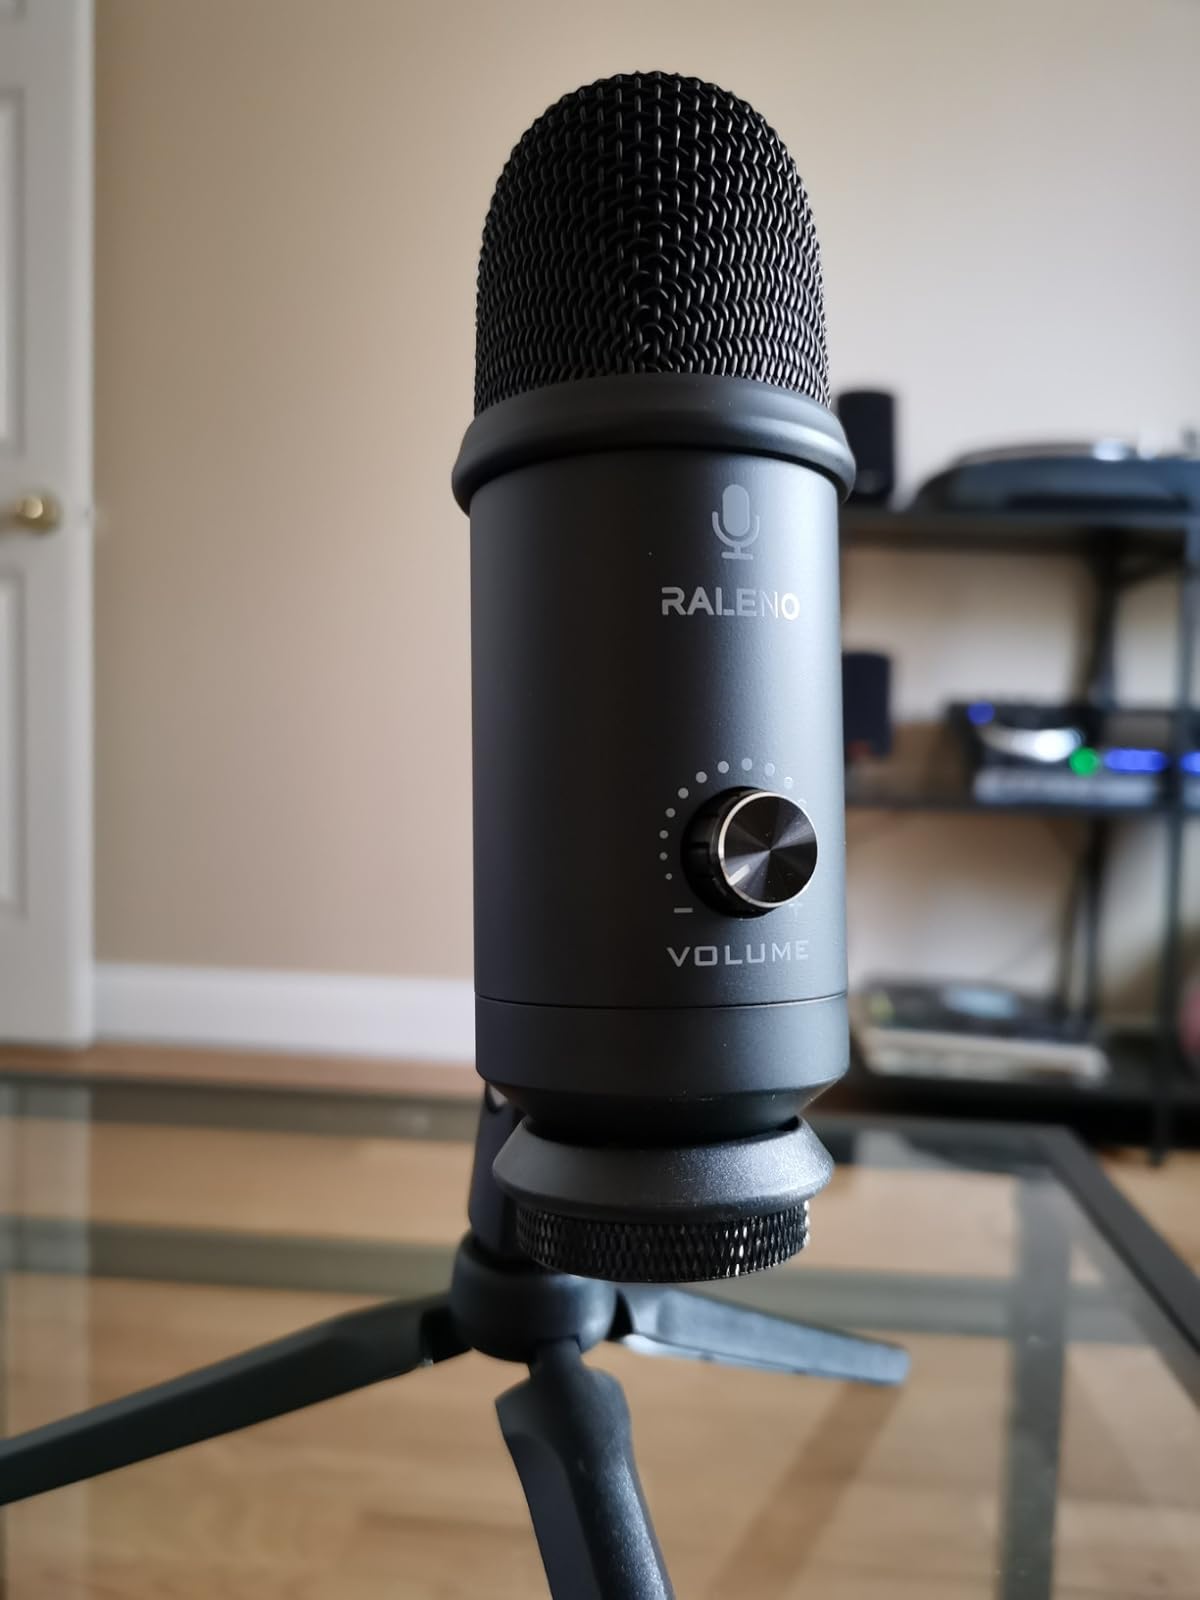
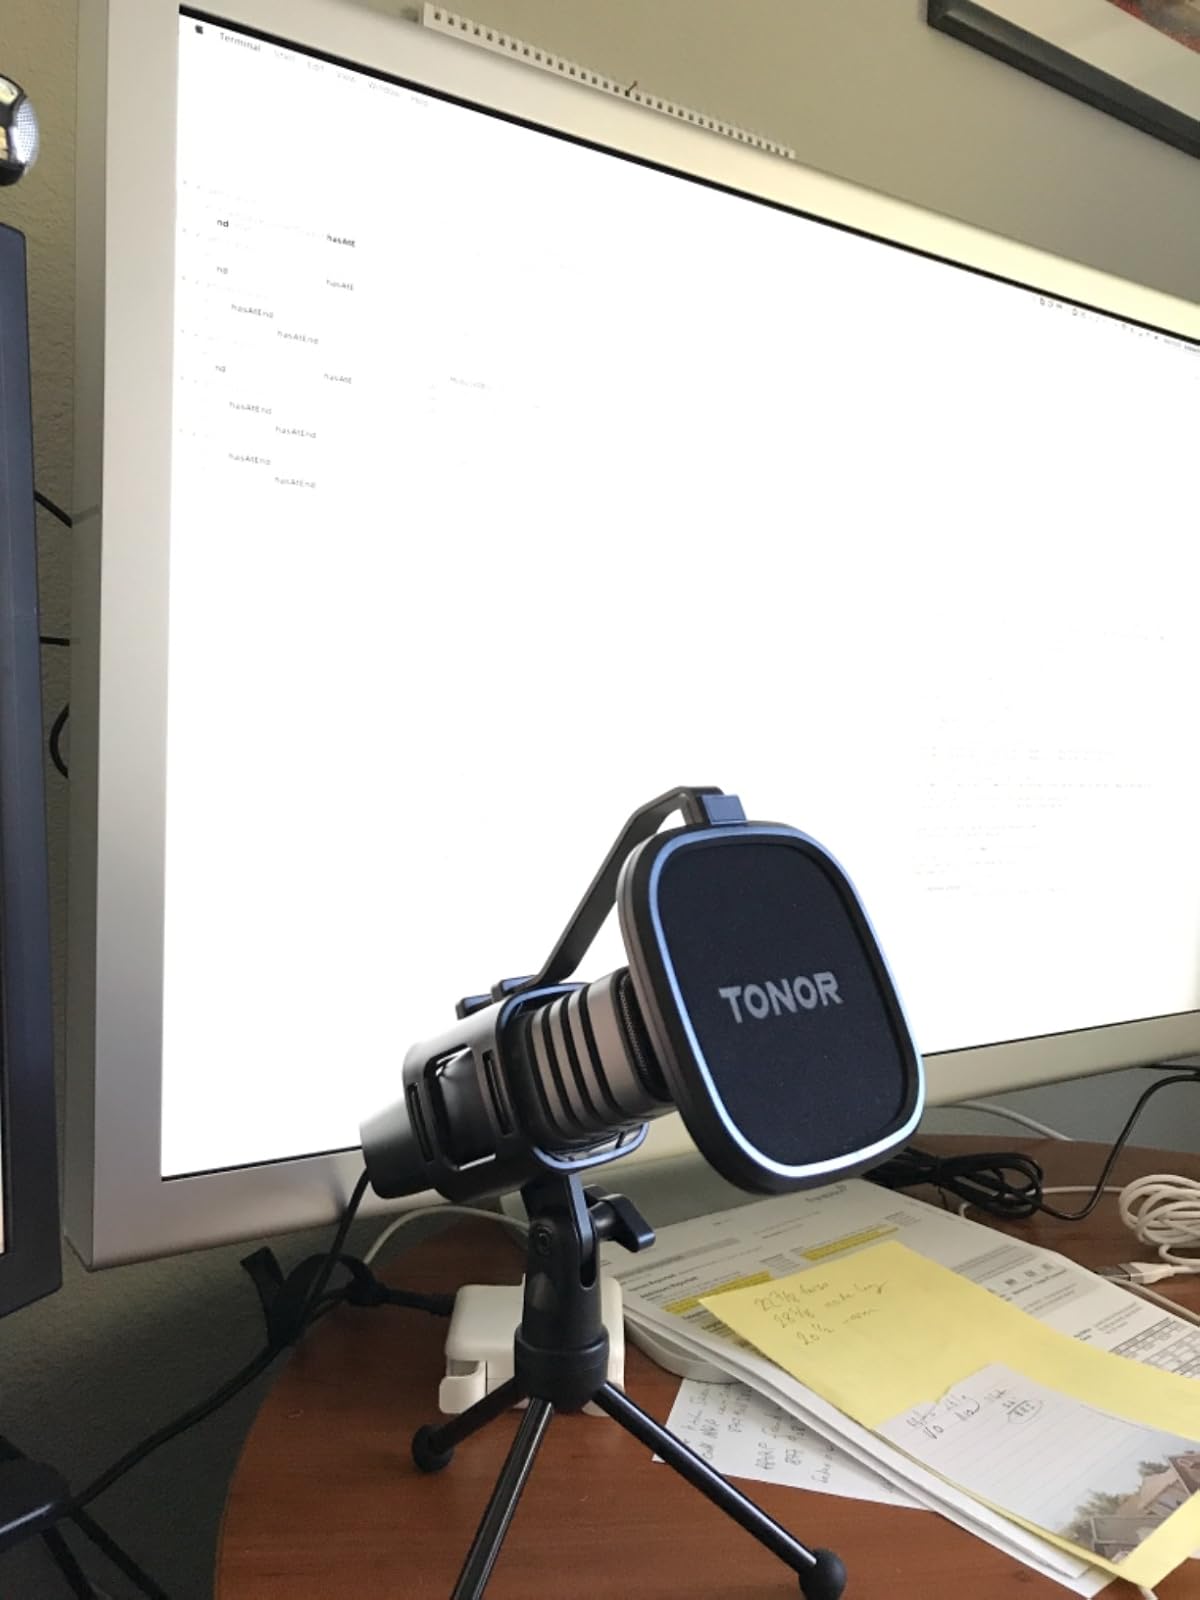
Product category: microphone
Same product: no